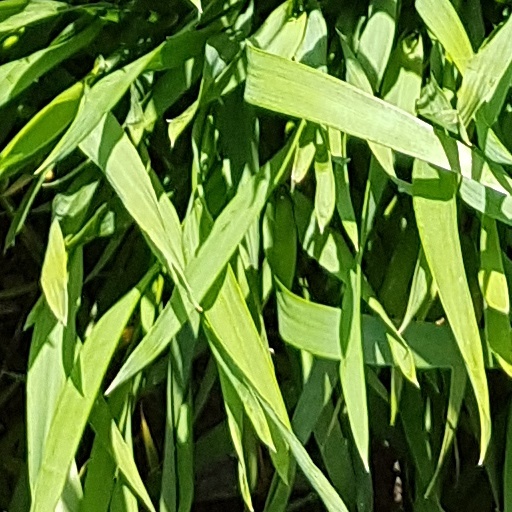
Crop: wheat